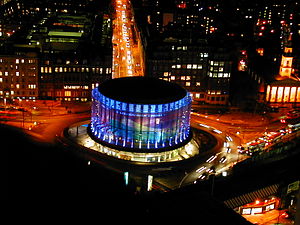
IMAX
En IMAX-biograf i British Film Institute, London ved aftentid
IMAX er et filmformat opfundet af Canadas IMAX Corporation. IMAX har kapacitet til at optage og fremvise billeder af langt større størrelse og opløsning end konventionelle film-systemer. Siden 2002 er nogle spillefilm blevet opgraderet til IMAX-format, og nogle er også blevet delvist optaget med særlige IMAX-kameraer. IMAX-formatet understøtter både 2D og 3D. I begyndelsen af 2017 fandtes der 1215 IMAX-biografer fordelt på 75 lande. I Danmark findes to af Skandinaviens tre IMAX-biografer til spillefilm i hhv. CinemaxX i København og i CinemaxX i Aarhus. Den tredje IMAX-biograf i Skandinavien ligger i Stockholm. Planetariet i København kan afvikle dokumentar- og undervisningsfilm udviklet til et selvstændigt format kaldet IMAX DOME.